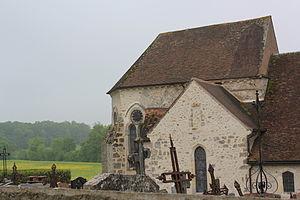
Chevet de l'église Saint-Laurent de Rieux. This building is classé au titre des Monuments Historiques. It is indexed in the Base Mérimée, a database of architectural heritage maintained by the French Ministry of Culture,
Rieux est une commune française, située dans le département de la Marne en région Grand Est.
Cet article recense les monuments historiques de la Marne, en France.
L'église de Cuis est une église catholique située à Rieux en Champagne-Ardenne.